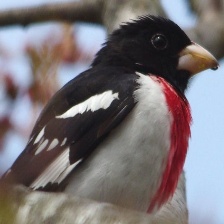
Species: ROSE BREASTED GROSBEAK
Scientific name: PHEUCTICUS LUDOVICIANUS